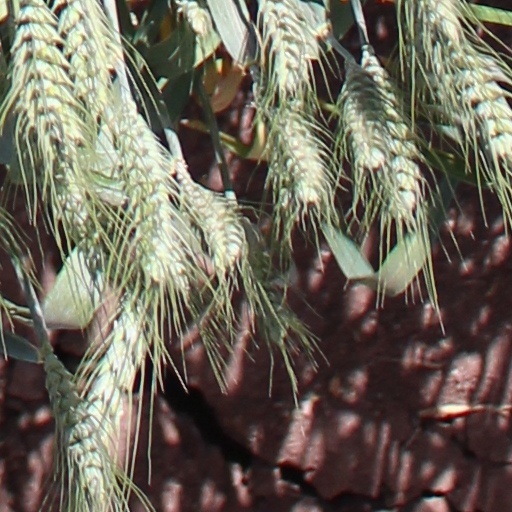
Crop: wheat